Estonian Soviet Socialist Republic

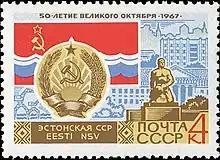
1967 Soviet stamp

During the first post-war decade of Soviet rule, Estonia was governed by Moscow via Russian-born ethnic Estonian functionaries. Born into the families of native Estonians in Russia, the latter had obtained their education in the Soviet Union during the Stalin era. Many of them had fought in the Red Army (in the Estonian Rifle Corps), few of them had mastered the Estonian language. For the latter reason they were known under a derogatory term "Yestonians", alluding to their Russian accent.